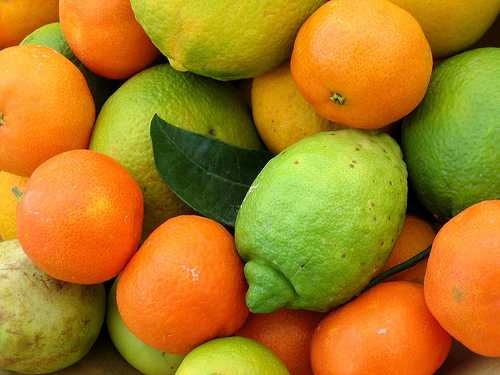
Label: Orange